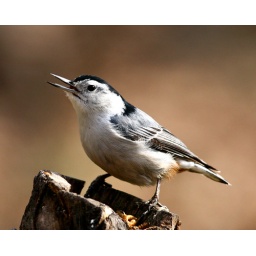
My weekend birding was at home today, most photo's taken of birds by my feeders. 2-28-09